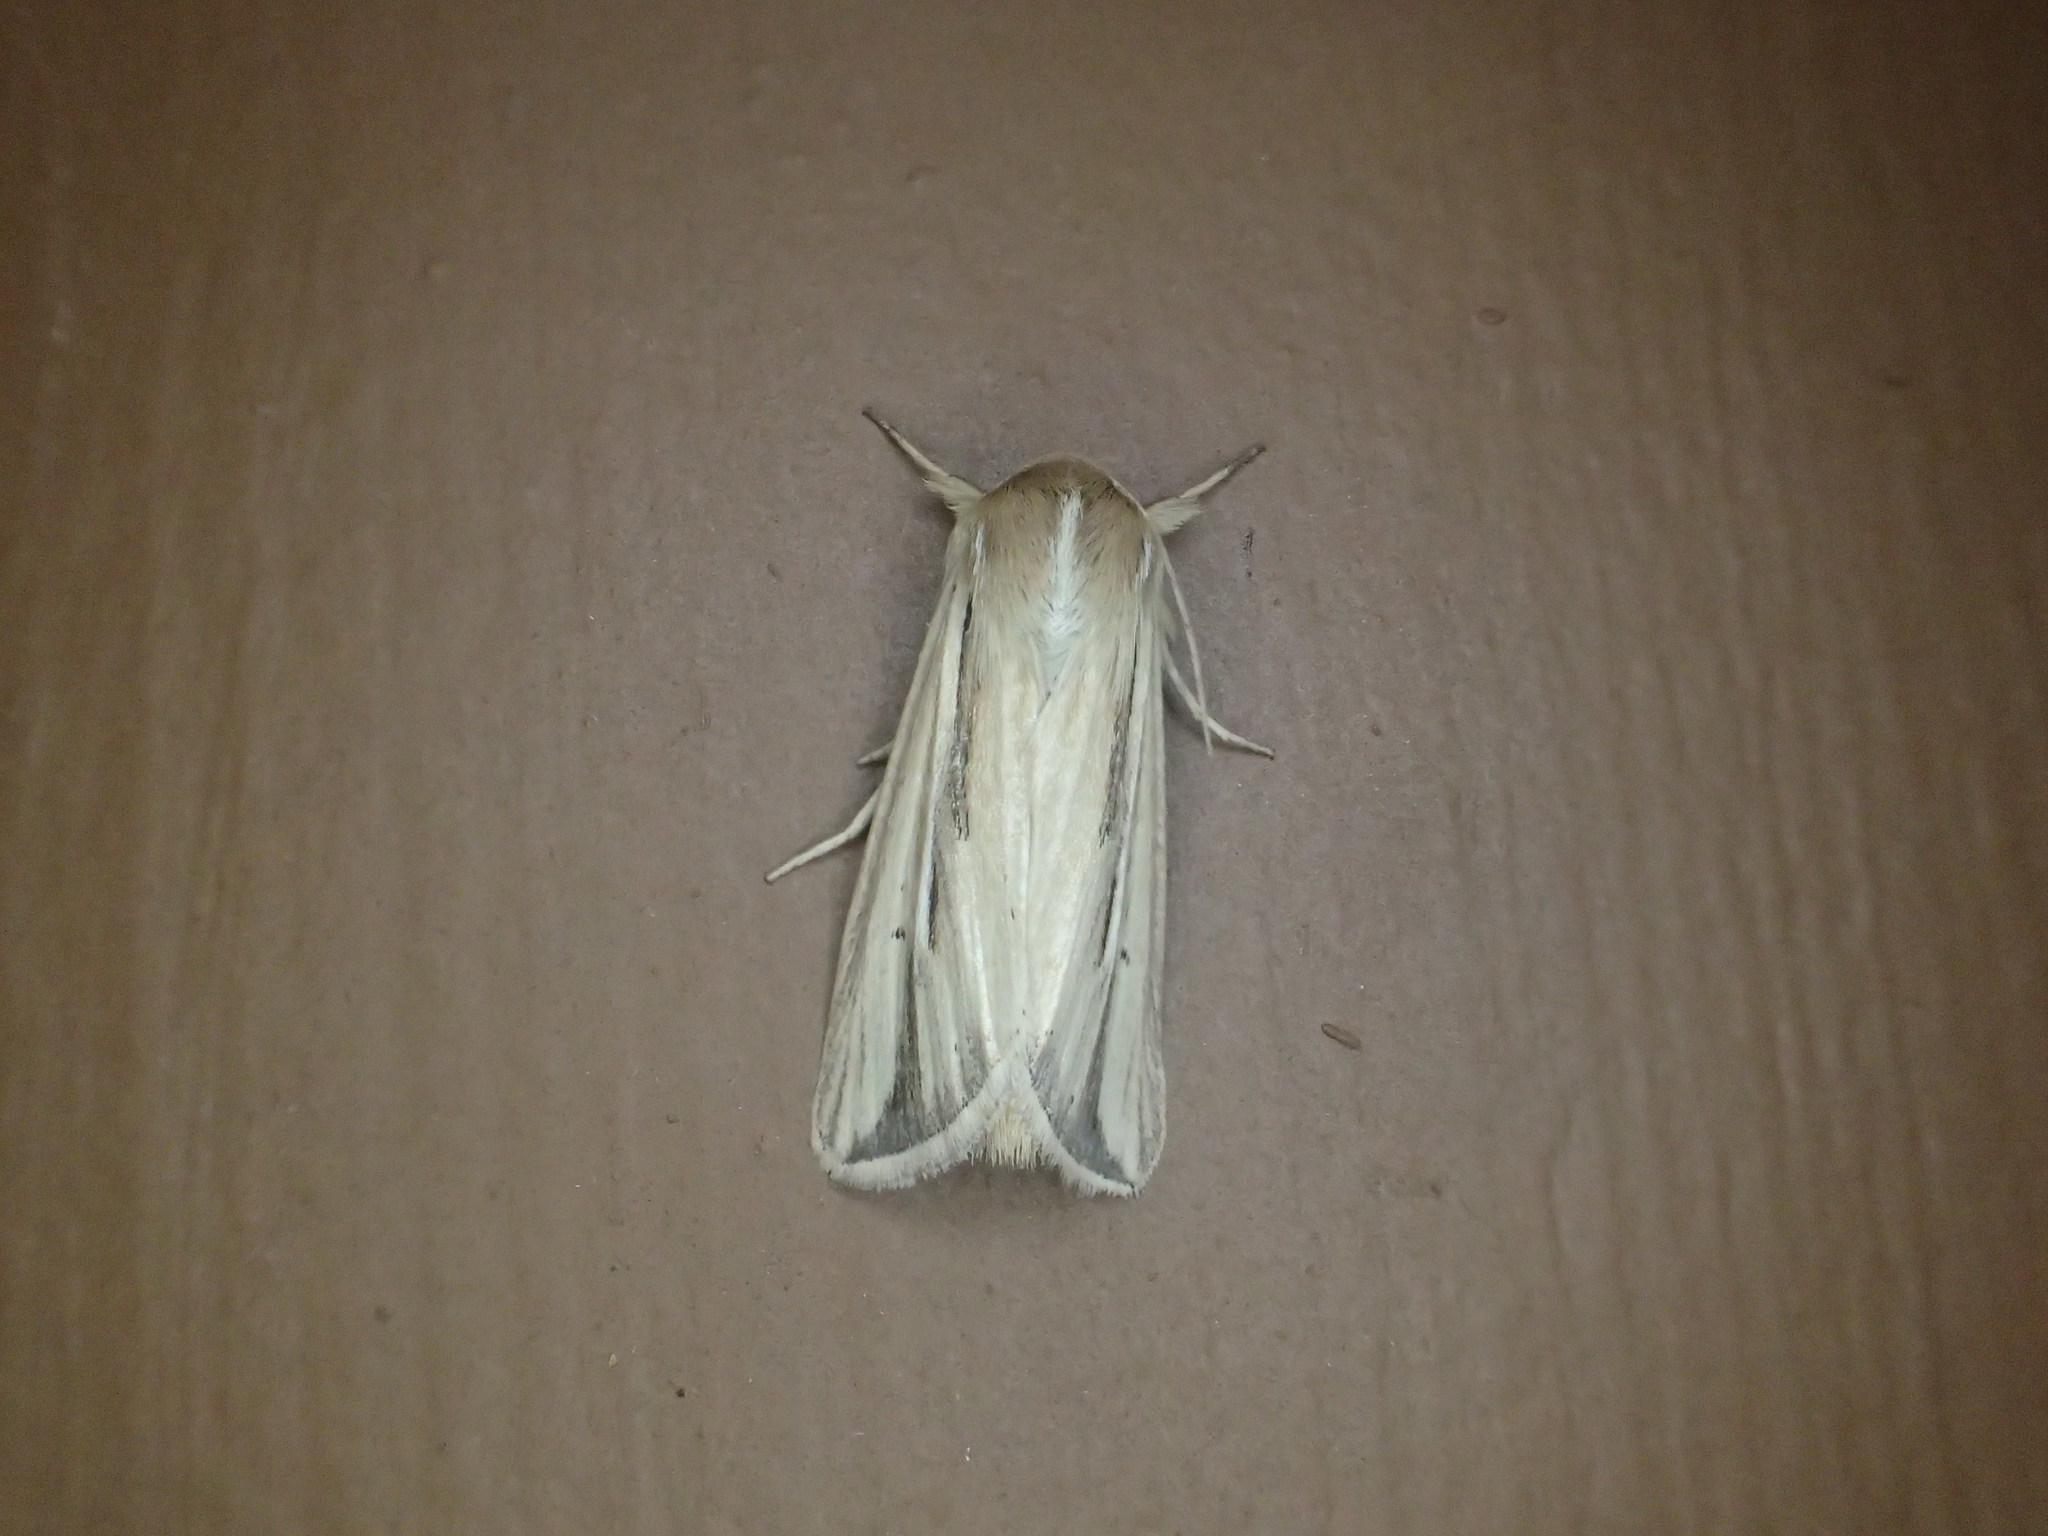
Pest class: wheathead_armyworm_Dargida_diffusa